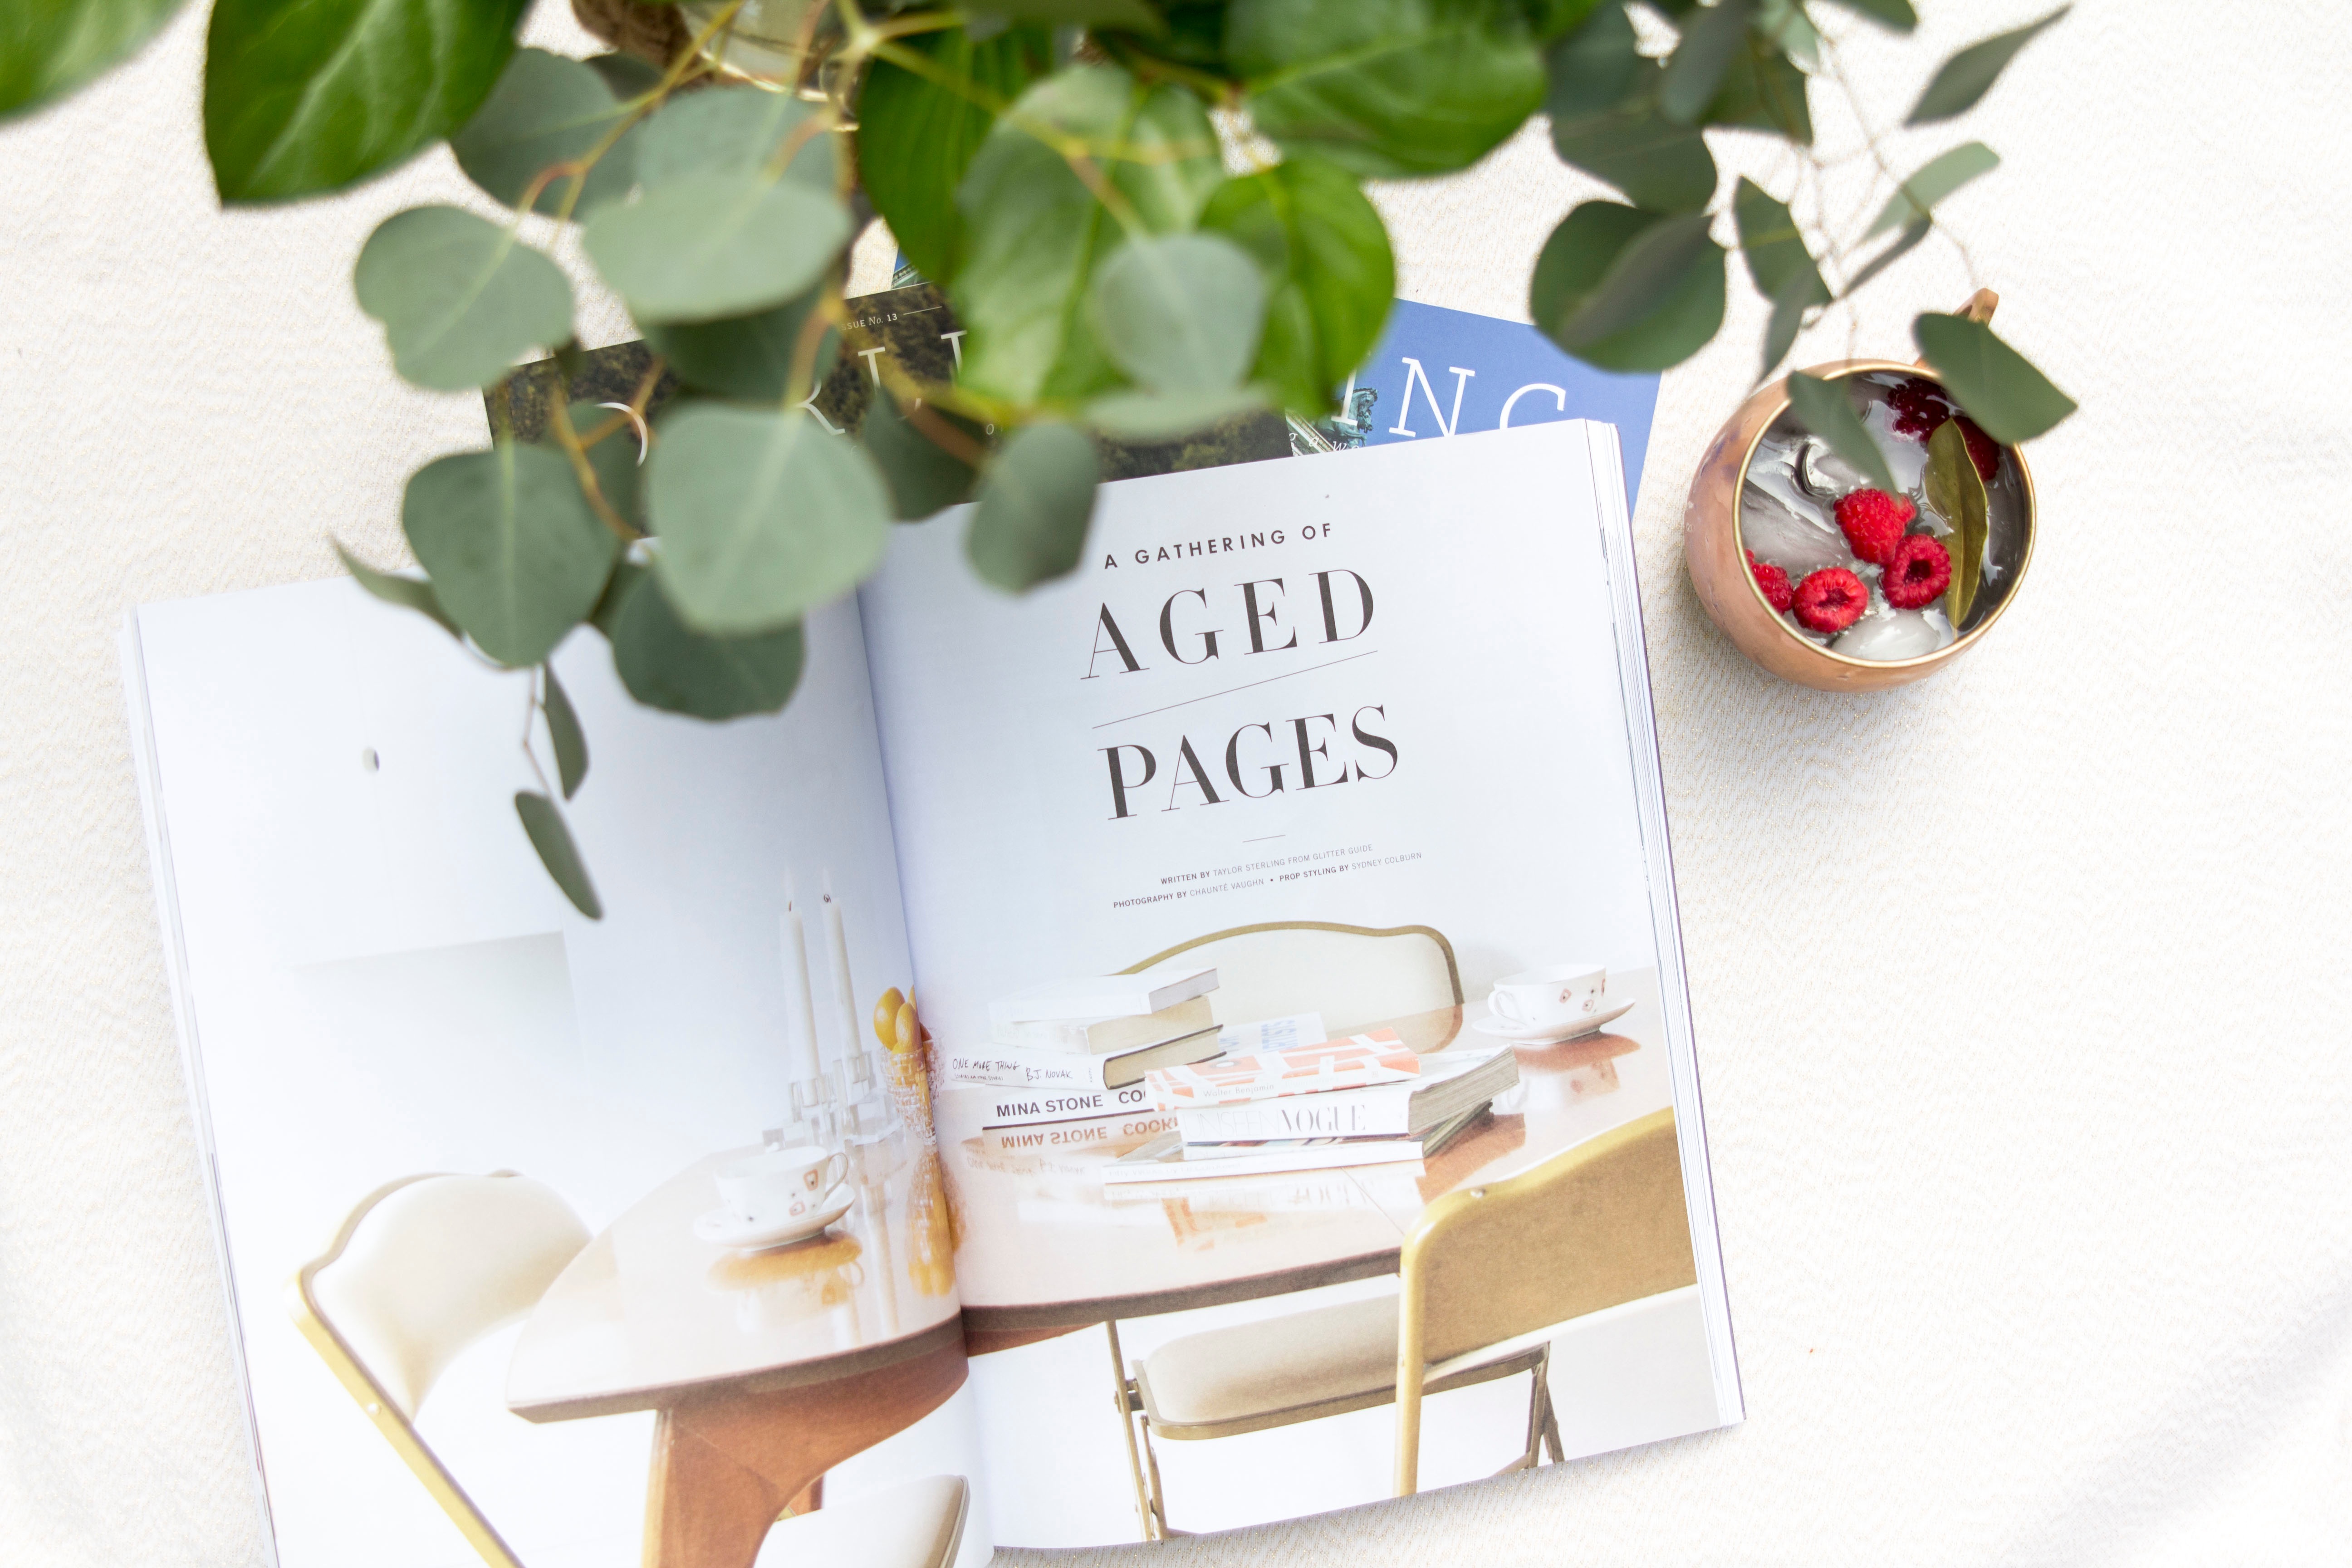
flower, petal, food, produce